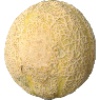
Label: Cantaloupe 2